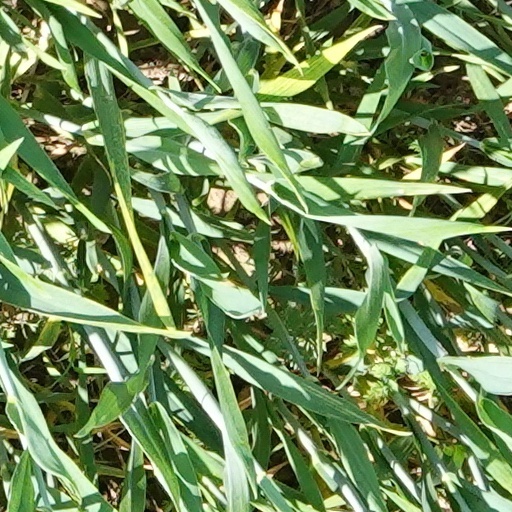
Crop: wheat